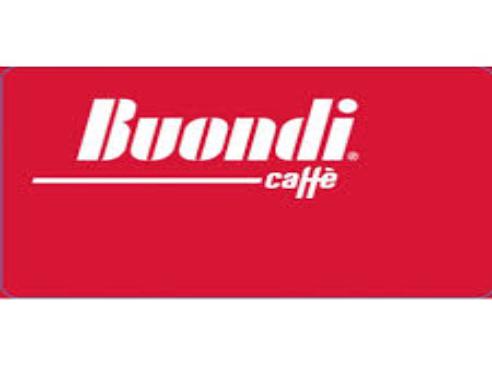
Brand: Buondi
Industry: Food